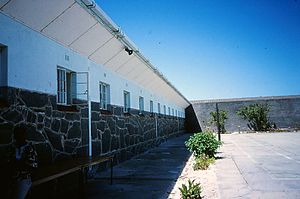
Robben Island
Fængselsgården ved sektion B, hvor Nelson Mandela var fængslet på Robben Island. Det åbne vindue er ind til Mandelas celle. Februar 1997.
Fængselsgården ved sektion B, hvor Nelson Mandela var fængslet på Robben Island. Det åbne vindue er ind til Mandelas celle. Februar 1997.
Robben Island er en ø i Table Bay, ud for kysten, 12 km fra Kapstaden i Sydafrika. Navnet er hollandsk for "sæløen". Robben Island er omtrent oval; den er 3,3 km. lang og 1,9 km bred. Robben Island er mest kendt for at have været fængsel for bl.a. Nelson Mandela, der sad fængslet der i 18 af de 27 år, han var fængslet.